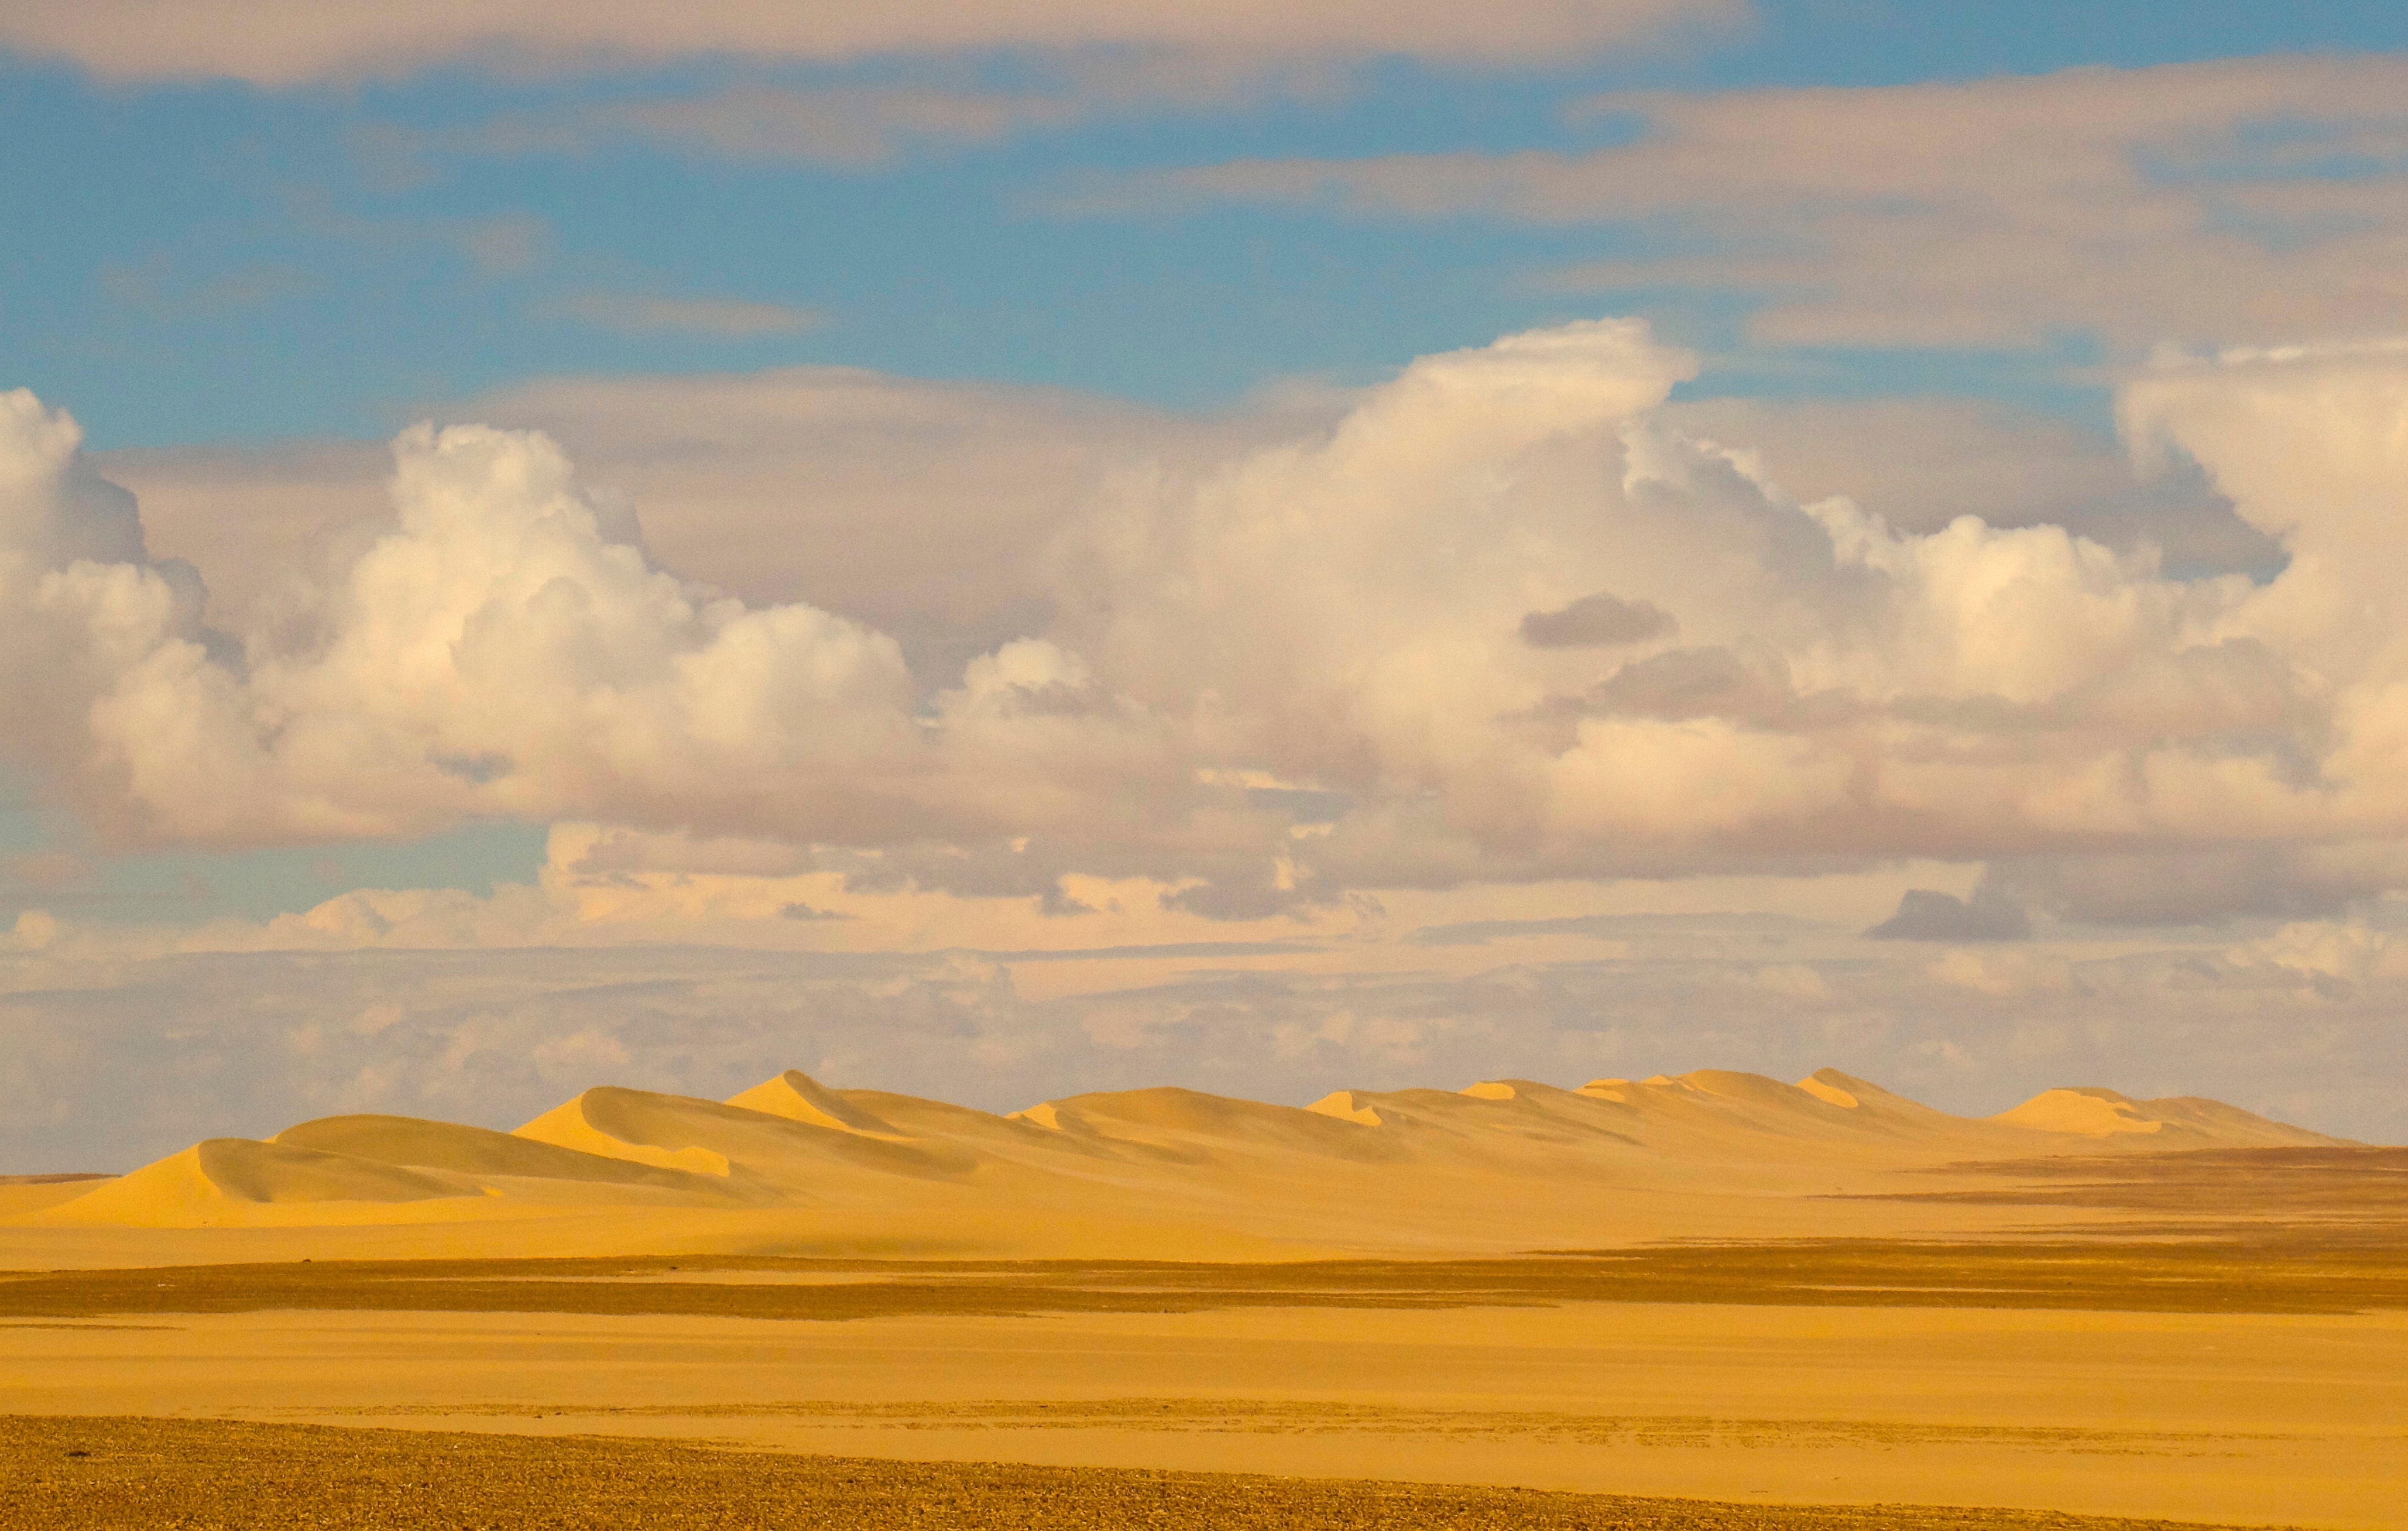
landscape, nature, outdoor, sand, horizon, cloud, sky, sun, sunrise, sunset, field, prairie, sunlight, morning, hill, desert, adventure, dawn, land, travel, dry, dusk, africa, agriculture, heat, savanna, plain, egypt, dunes, grassland, badlands, hot, plateau, safari, sahara, steppe, meteorological phenomenon, natural environment, geographical feature, aeolian landform, grass family